Tampere

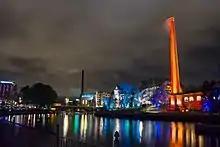

The comprehensive education is given mainly in Finnish but the city has special bilingual groups where students study in Finnish and a second language (English, French or German). Furthermore, there is a private Swedish-speaking school in the Kaakinmaa district (Swedish Svenska samskolan i Tammerfors) that covers all levels of education from preschool to high school.